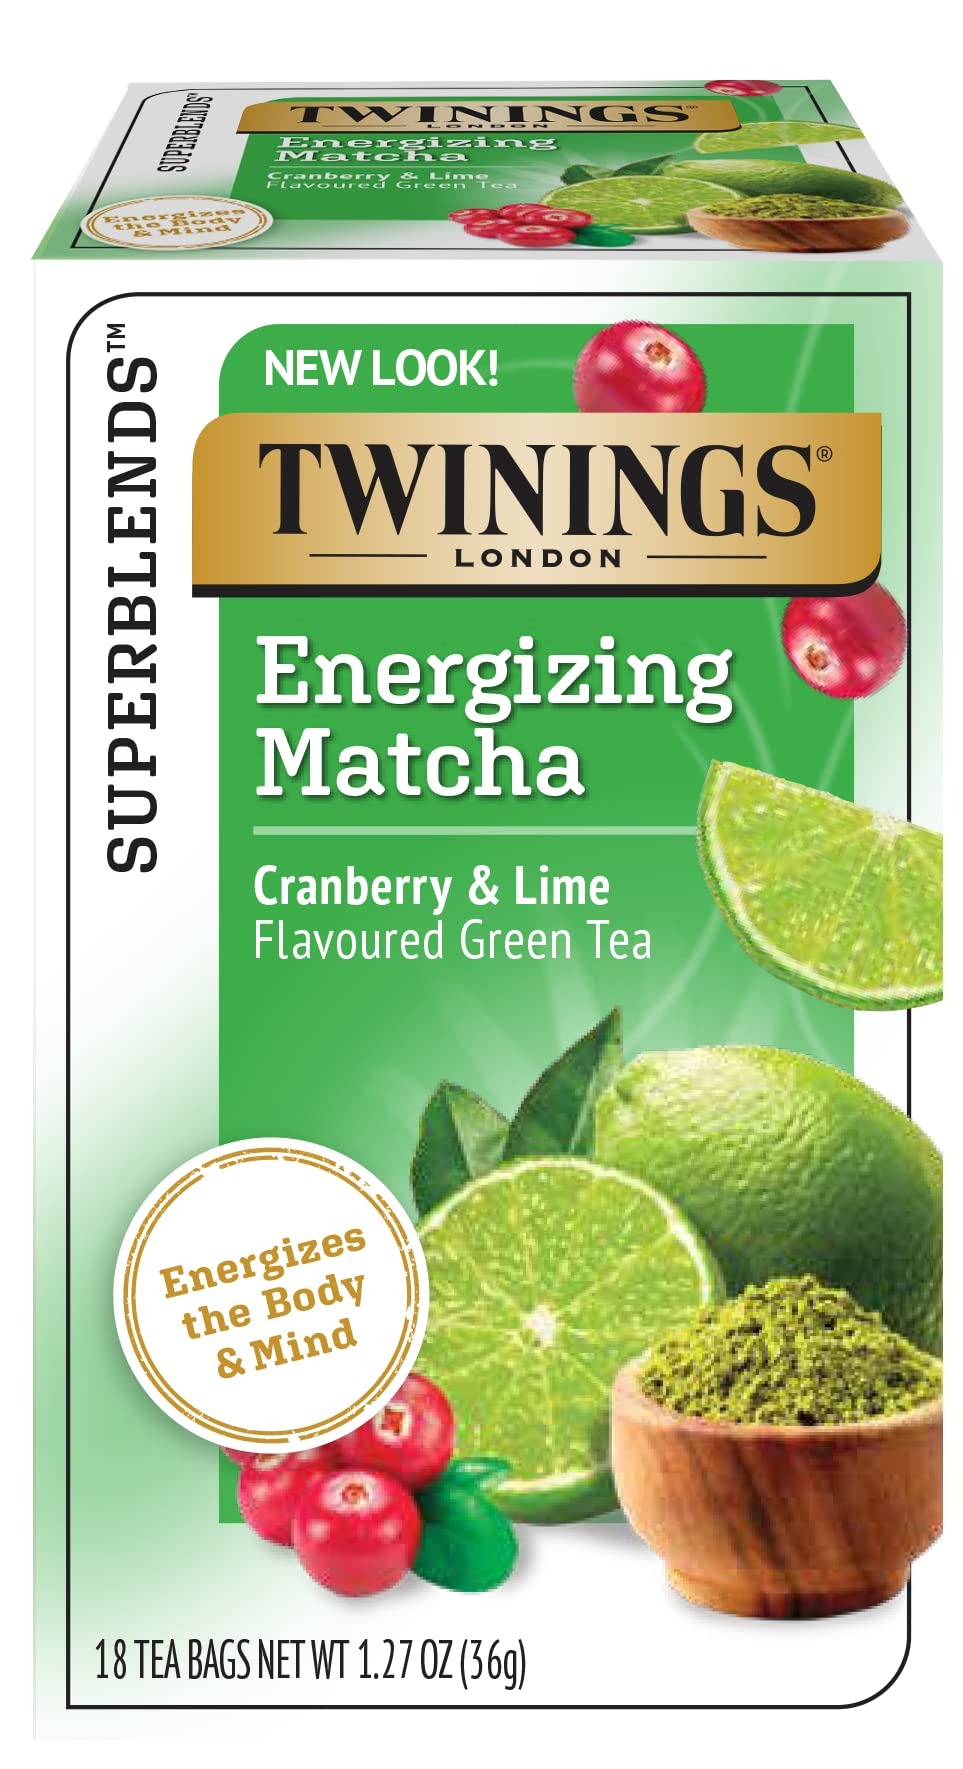
Item Name: Twinings Superblends Energizing Matcha Cranberry & Lime Flavoured Green Tea, 18 Tea Bags (Pack of 6)
Bullet Point 1: BODY & MIND ENERGIZING GREEN WELLNESS TEA: Embrace the day with a delicious blend of green tea, matcha, cranberry and lime; We recommend 2-cups a day with a balanced diet; 108 Caffeine-Free tea bags
Bullet Point 2: REFRESHING HERBAL TEA BLEND: Matcha was crafted for a boost of energy; Twinings Green Tea are gently pan fired and rolled from the gardens of China; Cranberry and Lime add a zingy-sweet flavour
Bullet Point 3: WELLNESS TEA WITH A PURPOSE: Specially crafted tea supports a healthy lifestyle; Twinings Teas, blended by our nine Master Blenders to support everyday well-being, they're delicious and beneficial at the same time
Bullet Point 4: INTRODUCING TWININGS SUPERBLENDS TEAS + ADAPTOGENS: New and health-conscious herbal teas that have been brilliantly crafted with added natural herbs for a delicious cup of tea that tastes great and does you good
Bullet Point 5: SOURCED WITH CARE: Our responsible sourcing program, which aims to improve the lives of communities from which we source through improving access to water and sanitation, empowering women and enhancing incomes and resilience
Value: 96.0
Unit: Count

Price: 41.08